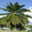
Label: palm_tree